James Dafforne

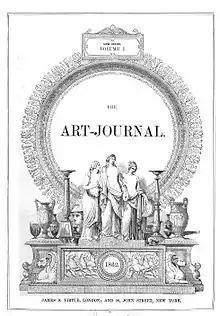
"The Art Journal", title-page from 1862

Dafforne's works were mostly compilations from the "Journal": "Pictures of Daniel Maclise, R.A."; also the "Pictures of William Mulready", of "Leslie and Maclise", of "Clarkson Stanfield, R.A.", "Sir Edwin Landseer", and others. He compiled the "Pictorial Table-book". In 1878 he published a book on the Albert Memorial. In 1879 his final book appeared, "The Life and Works of Edward Matthew Ward, R.A". He translated "Arts of the Middle Ages", by De la Croix.